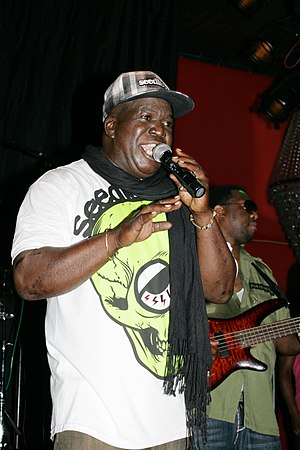
Barrington Levy
Levy, 2009
Barrington Levy er en reggae/dancehall-mc og sanger fra Jamaica.